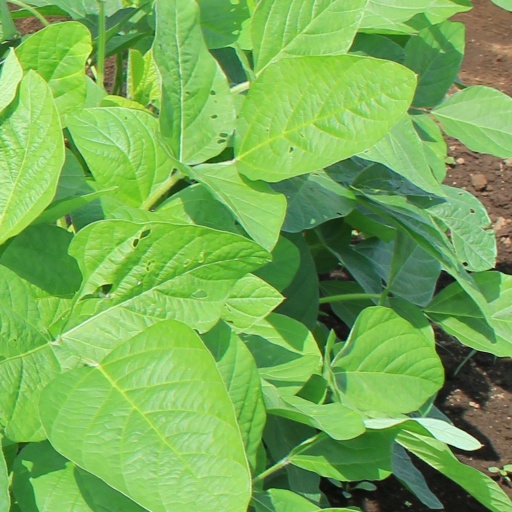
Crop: soybean